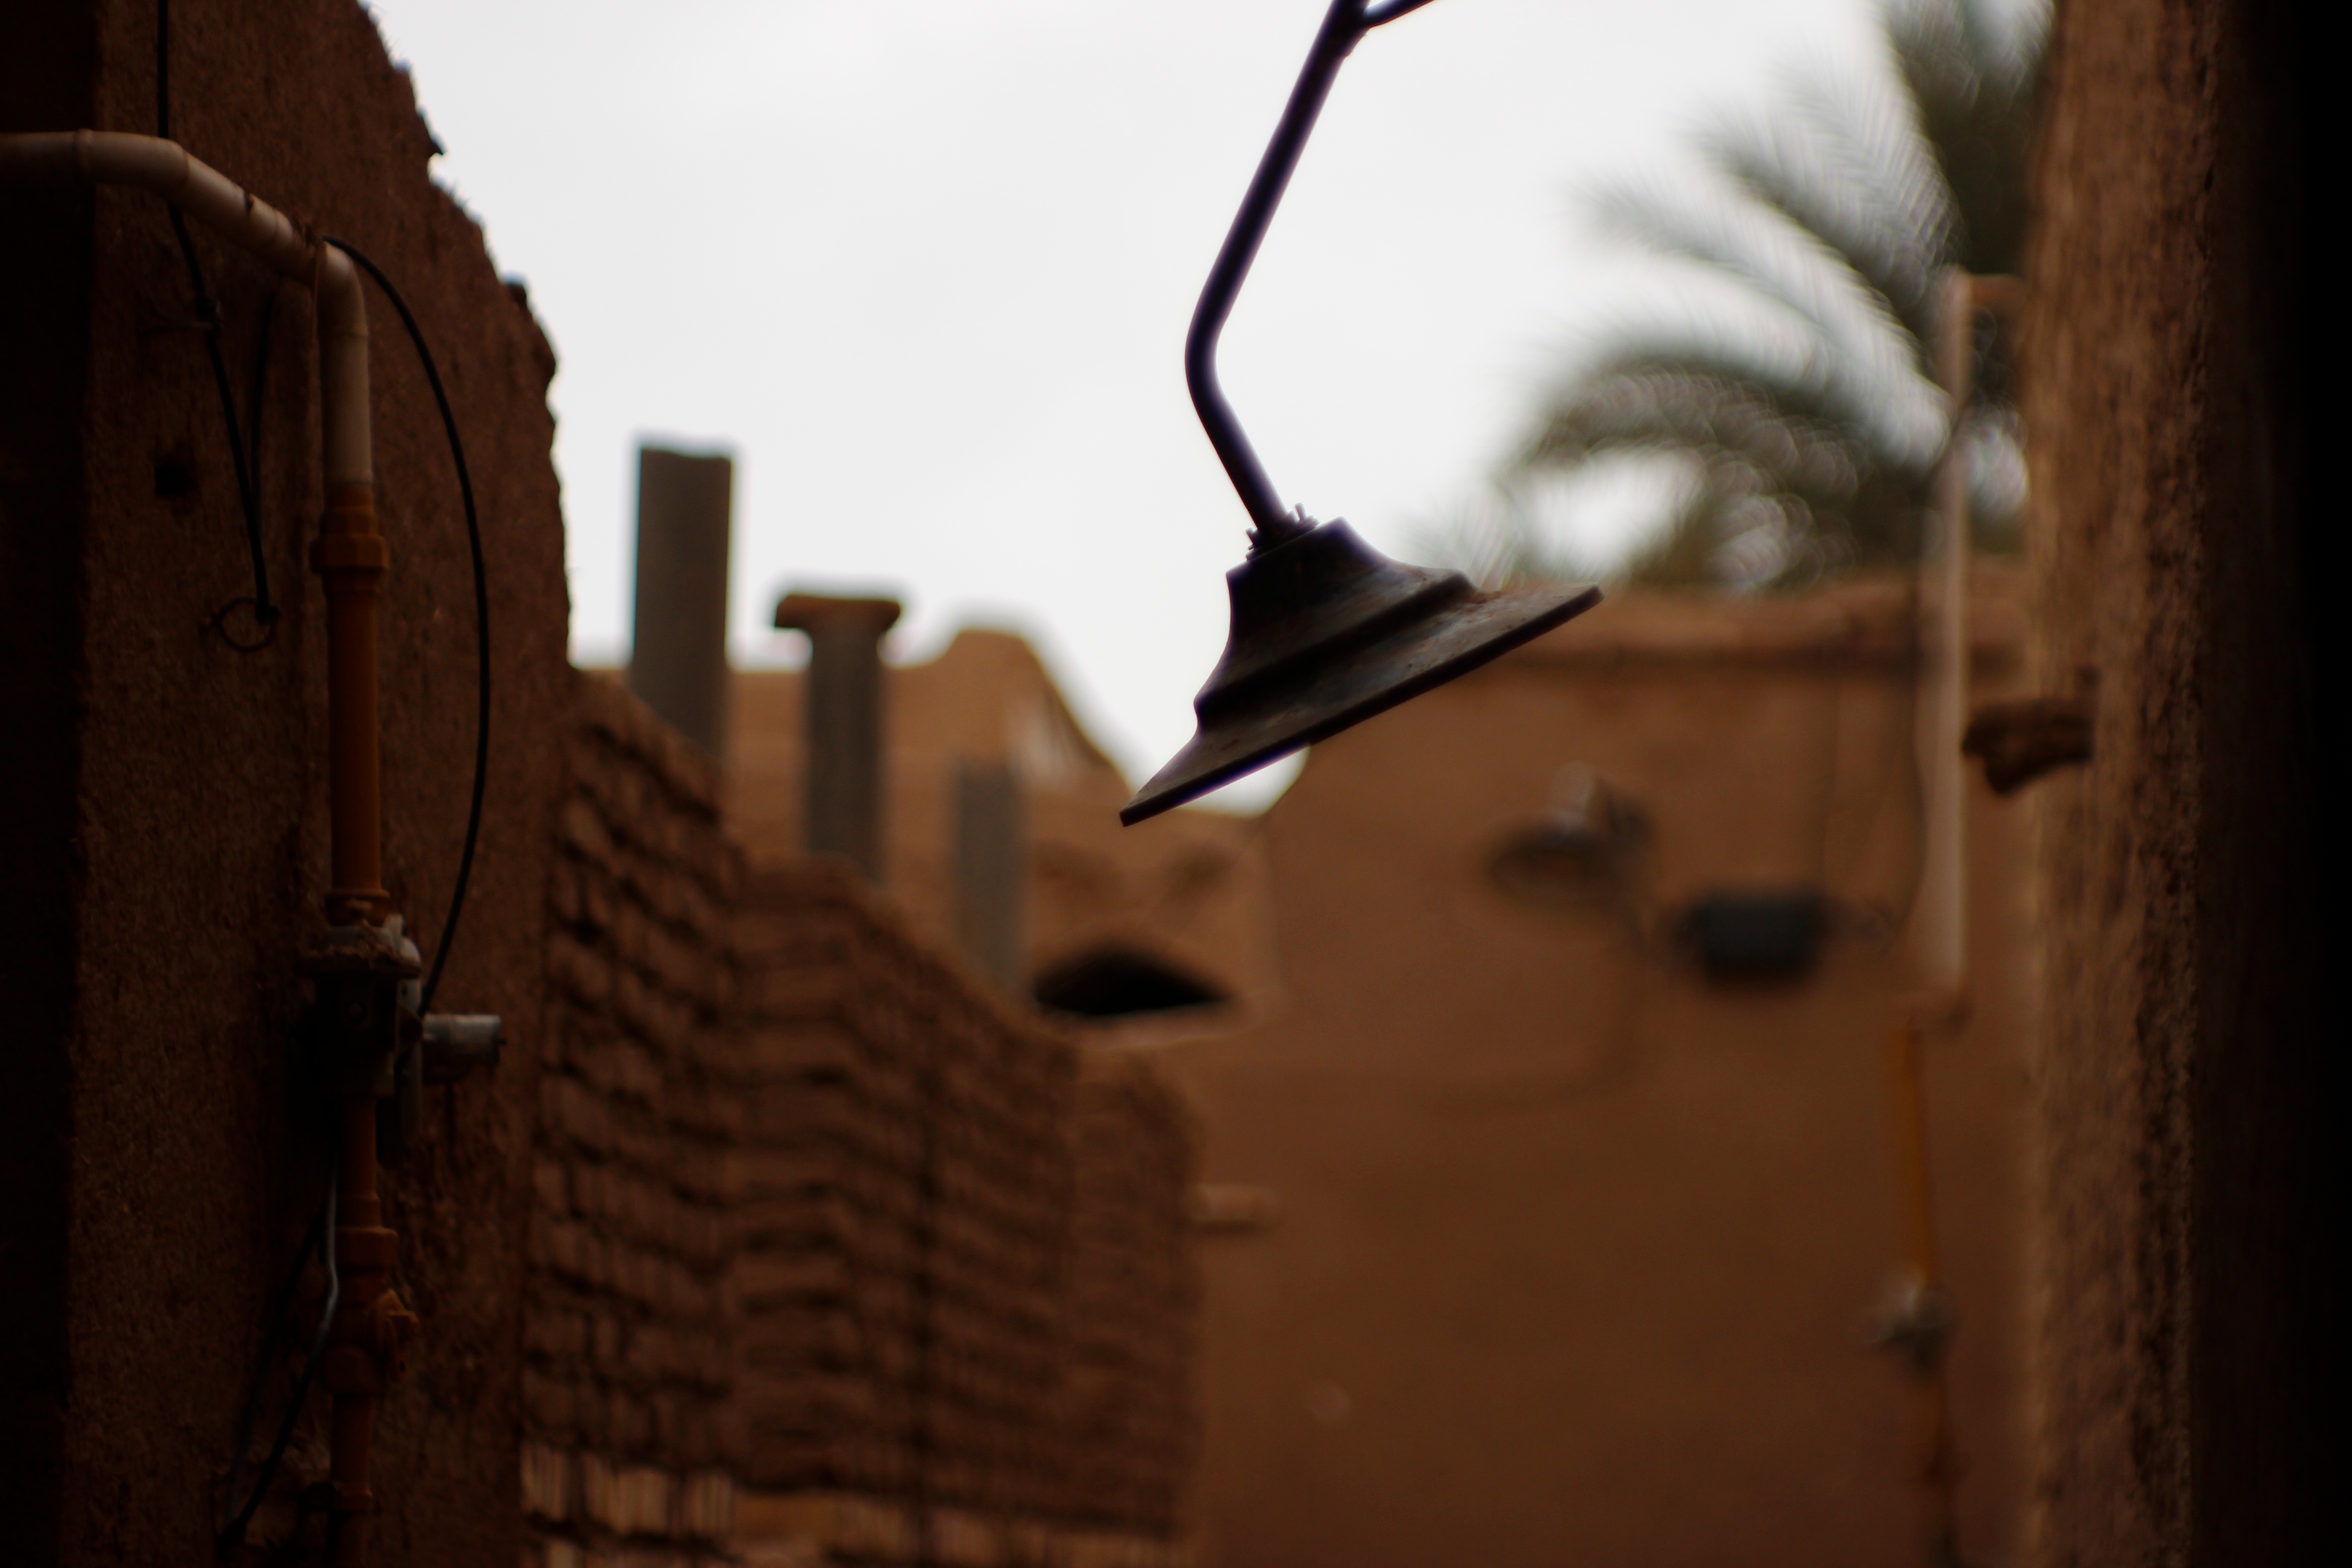
light, wood, street, alley, wall, color, darkness, lighting